Bayreuth Festival

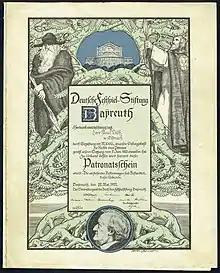
Patronage certificate for funding the Bayreuth festival, issued 22. May 1922

In the 1920s, well before the rise of the Nazi Party, Winifred Wagner became a strong supporter and close personal friend of Adolf Hitler; her correspondence with Hitler has never been released by the Wagner family. She and other festival leaders were members of Nazi chief ideologue Alfred Rosenberg's "Kampfbund für deutsche Kultur", which actively suppressed modernist music and works by "degenerate" artists. The festival maintained some artistic independence under Nazi rule. Ironically, Hitler attended performances that included Jewish and foreign singers, long after they had been banned from all other venues across Germany (including homosexual heldentenor Max Lorenz, married to a well-known Jewish woman). Winifred's influence with Hitler was so strong that at her behest, he wrote a letter to anti-fascist Italian conductor Arturo Toscanini, inviting him to lead the festival. Toscanini, who had conducted there in 1930 and 1931, refused in 1933. From 1933 to 1942, the festival was conducted principally by Karl Elmendorff.